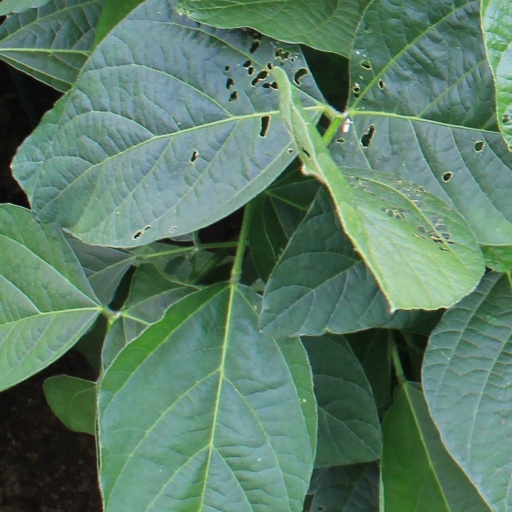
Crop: soybean